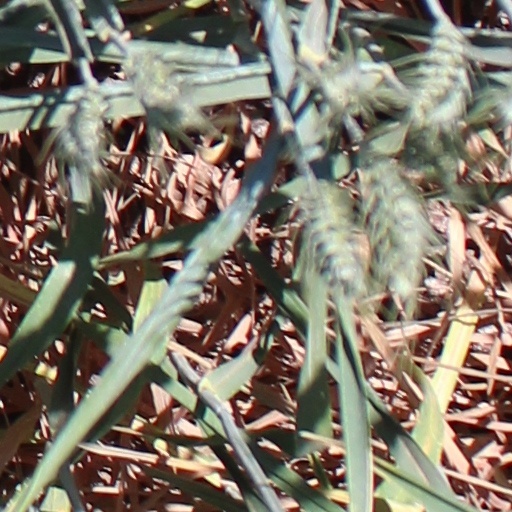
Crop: wheat